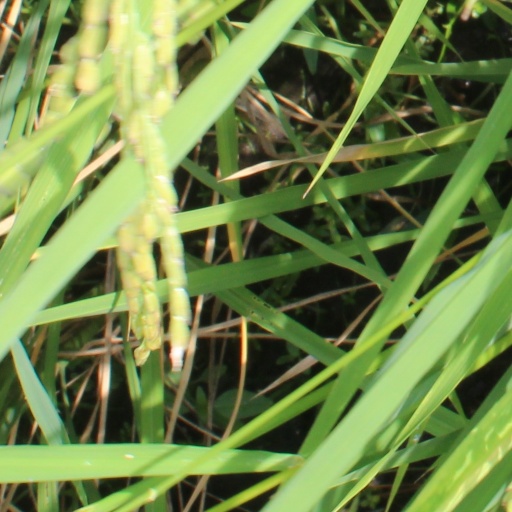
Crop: rice